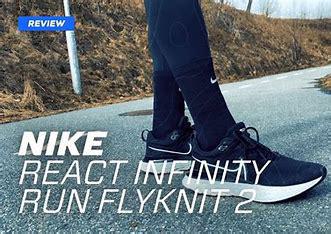
Brand: Nike
Model: React Infinity Run Flyknit